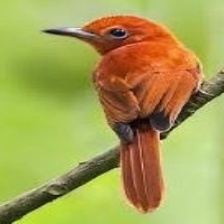
Species: CINNAMON ATTILA
Scientific name: ATTILA CINNAMOMEUS